John Byrne (comics)

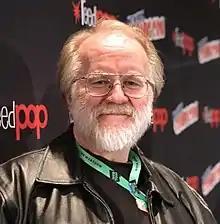
Byrne at the New York Comic Con, 2017

John Lindley Byrne (born July 6, 1950) is a British-born American comic book writer and artist of superhero comics. Since the mid-1970s, Byrne has worked on many major superheroes; with noted work on Marvel Comics's "X-Men" and "Fantastic Four". Byrne also facilitated the 1986 relaunch of DC Comics's "Superman" franchise with the limited series "The Man of Steel", the first issue of which featured the comics' first variant cover.